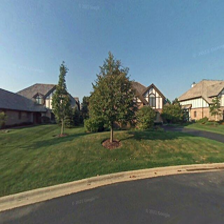
Label: streetView